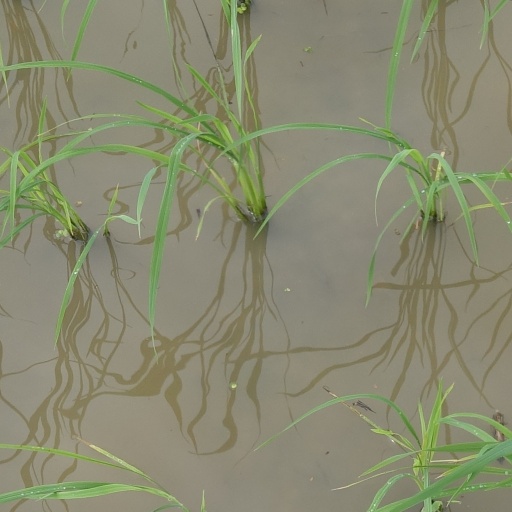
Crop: rice